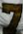
Number: 7